Carolina, Rhode Island

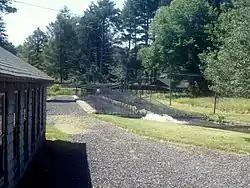
Raceways for trout and a fish hatchery house at the American Fish Culture Company, Carolina, Rhode Island in 1994

The mill complex deteriorated after its closure, and Carolina became a residential community. However, other components of the village remained intact and it was listed on the National Register in 1974. The portion of Carolina village which is located in the town of Richmond includes a corridor of about two dozen 1-story and 1½-story cottages and other domestic buildings built between about 1840 and 1870. Other buildings of historic interest include the remains of the mill; the Carolina School, built in 1845; the Carolina Free Will Baptist Church, built in 1845 and relocated in 1865; the octagonal Albert Potter House, built in 1867; and a 2½-story Queen Anne style house built by Ellison Tinkham, who was one of the owners of the mills from 1868 until 1907.